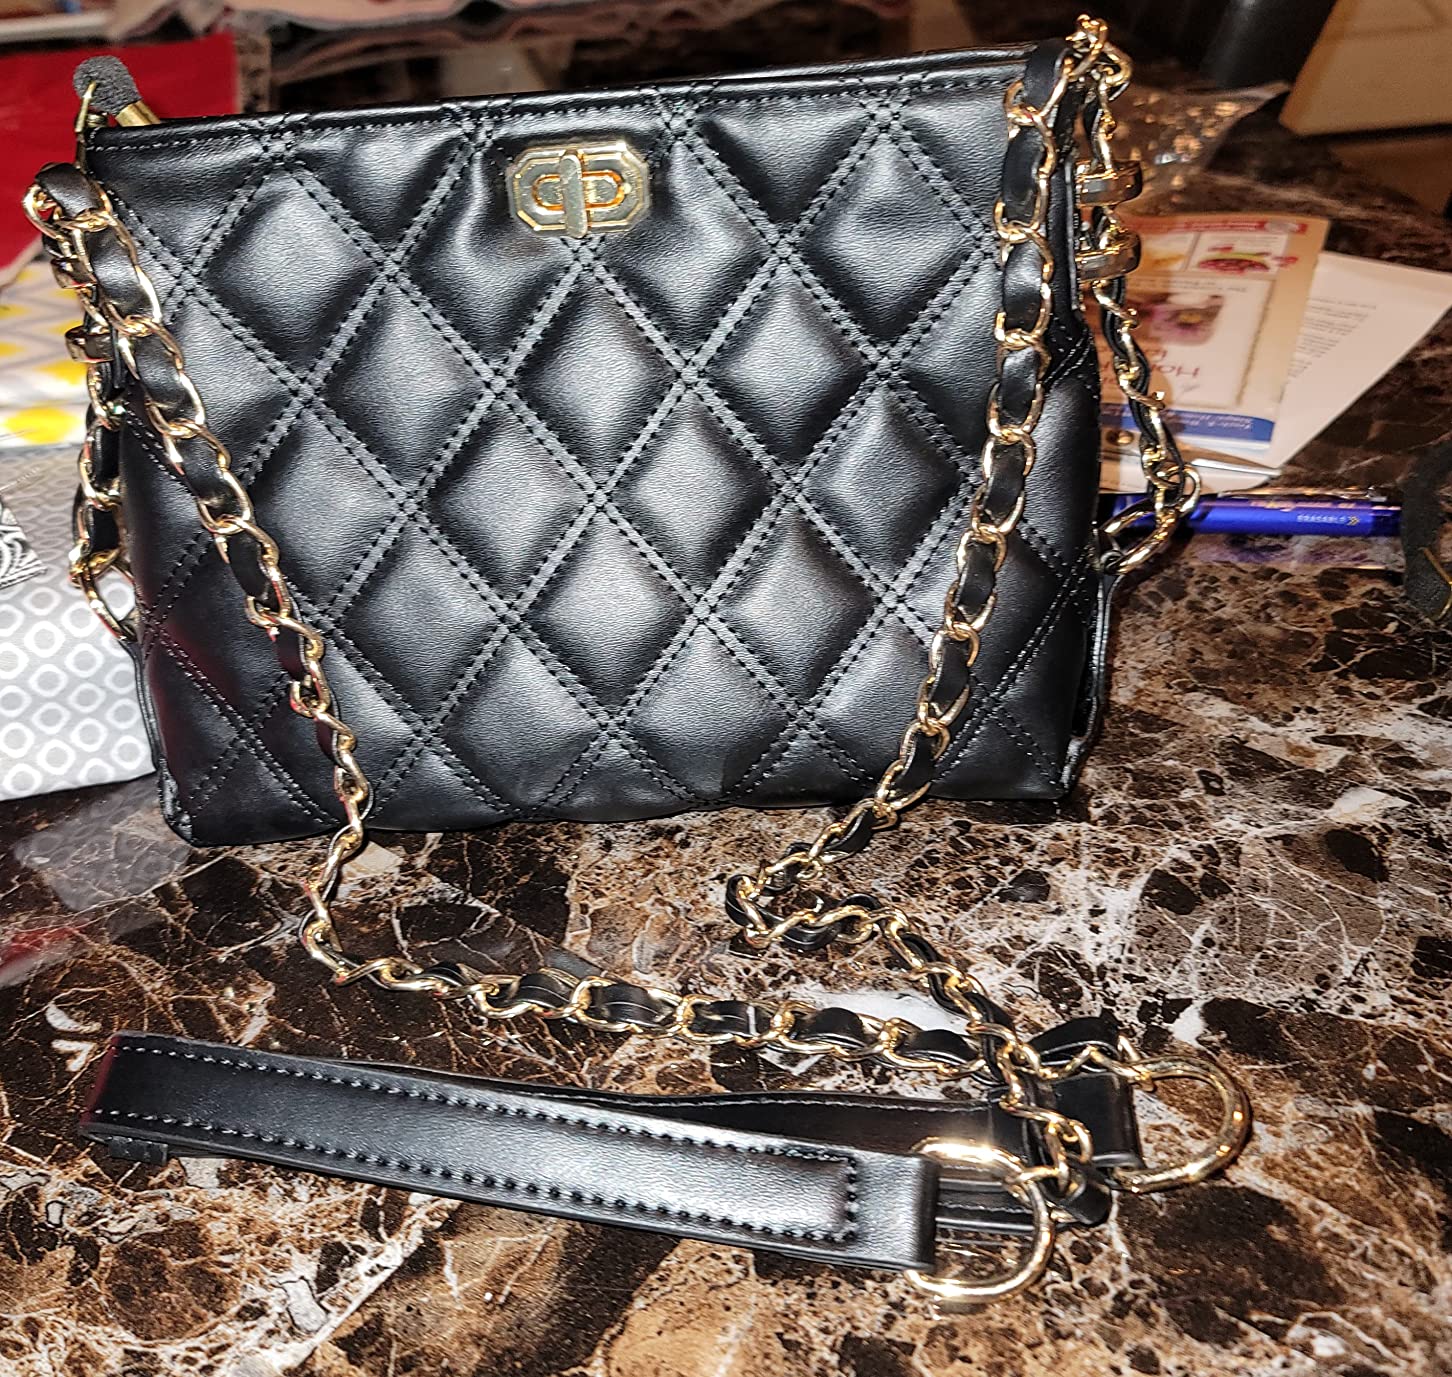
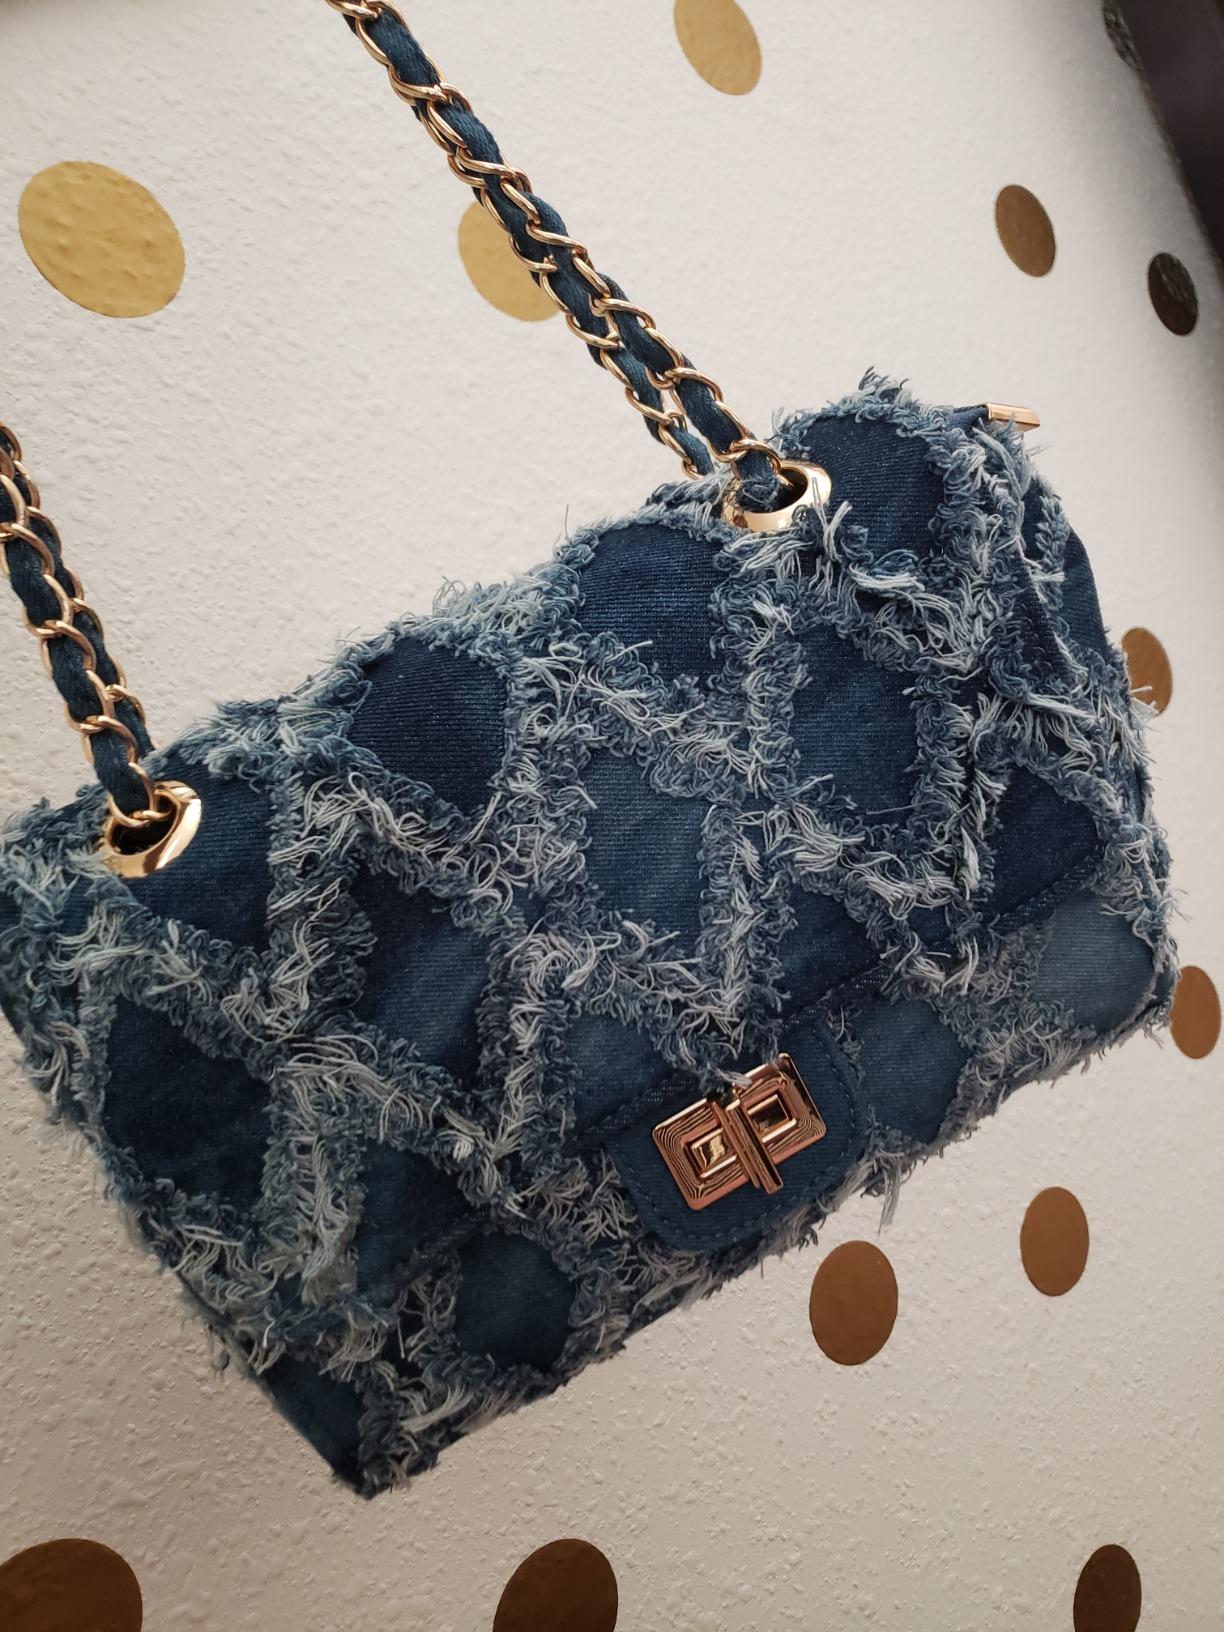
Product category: accessories_handbag
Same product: no